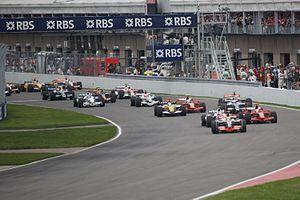
Le Grand Prix du Canada 2008, disputé sur le circuit Gilles Villeneuve à Montréal le 8 juin 2008, est la septième manche du championnat 2008 de Formule 1 et la 792ᵉ course du championnat du monde de Formule 1 courue depuis 1950. L'épreuve marque le 30ᵉ anniversaire du premier Grand Prix de Formule 1 organisé sur ce circuit en 1978.